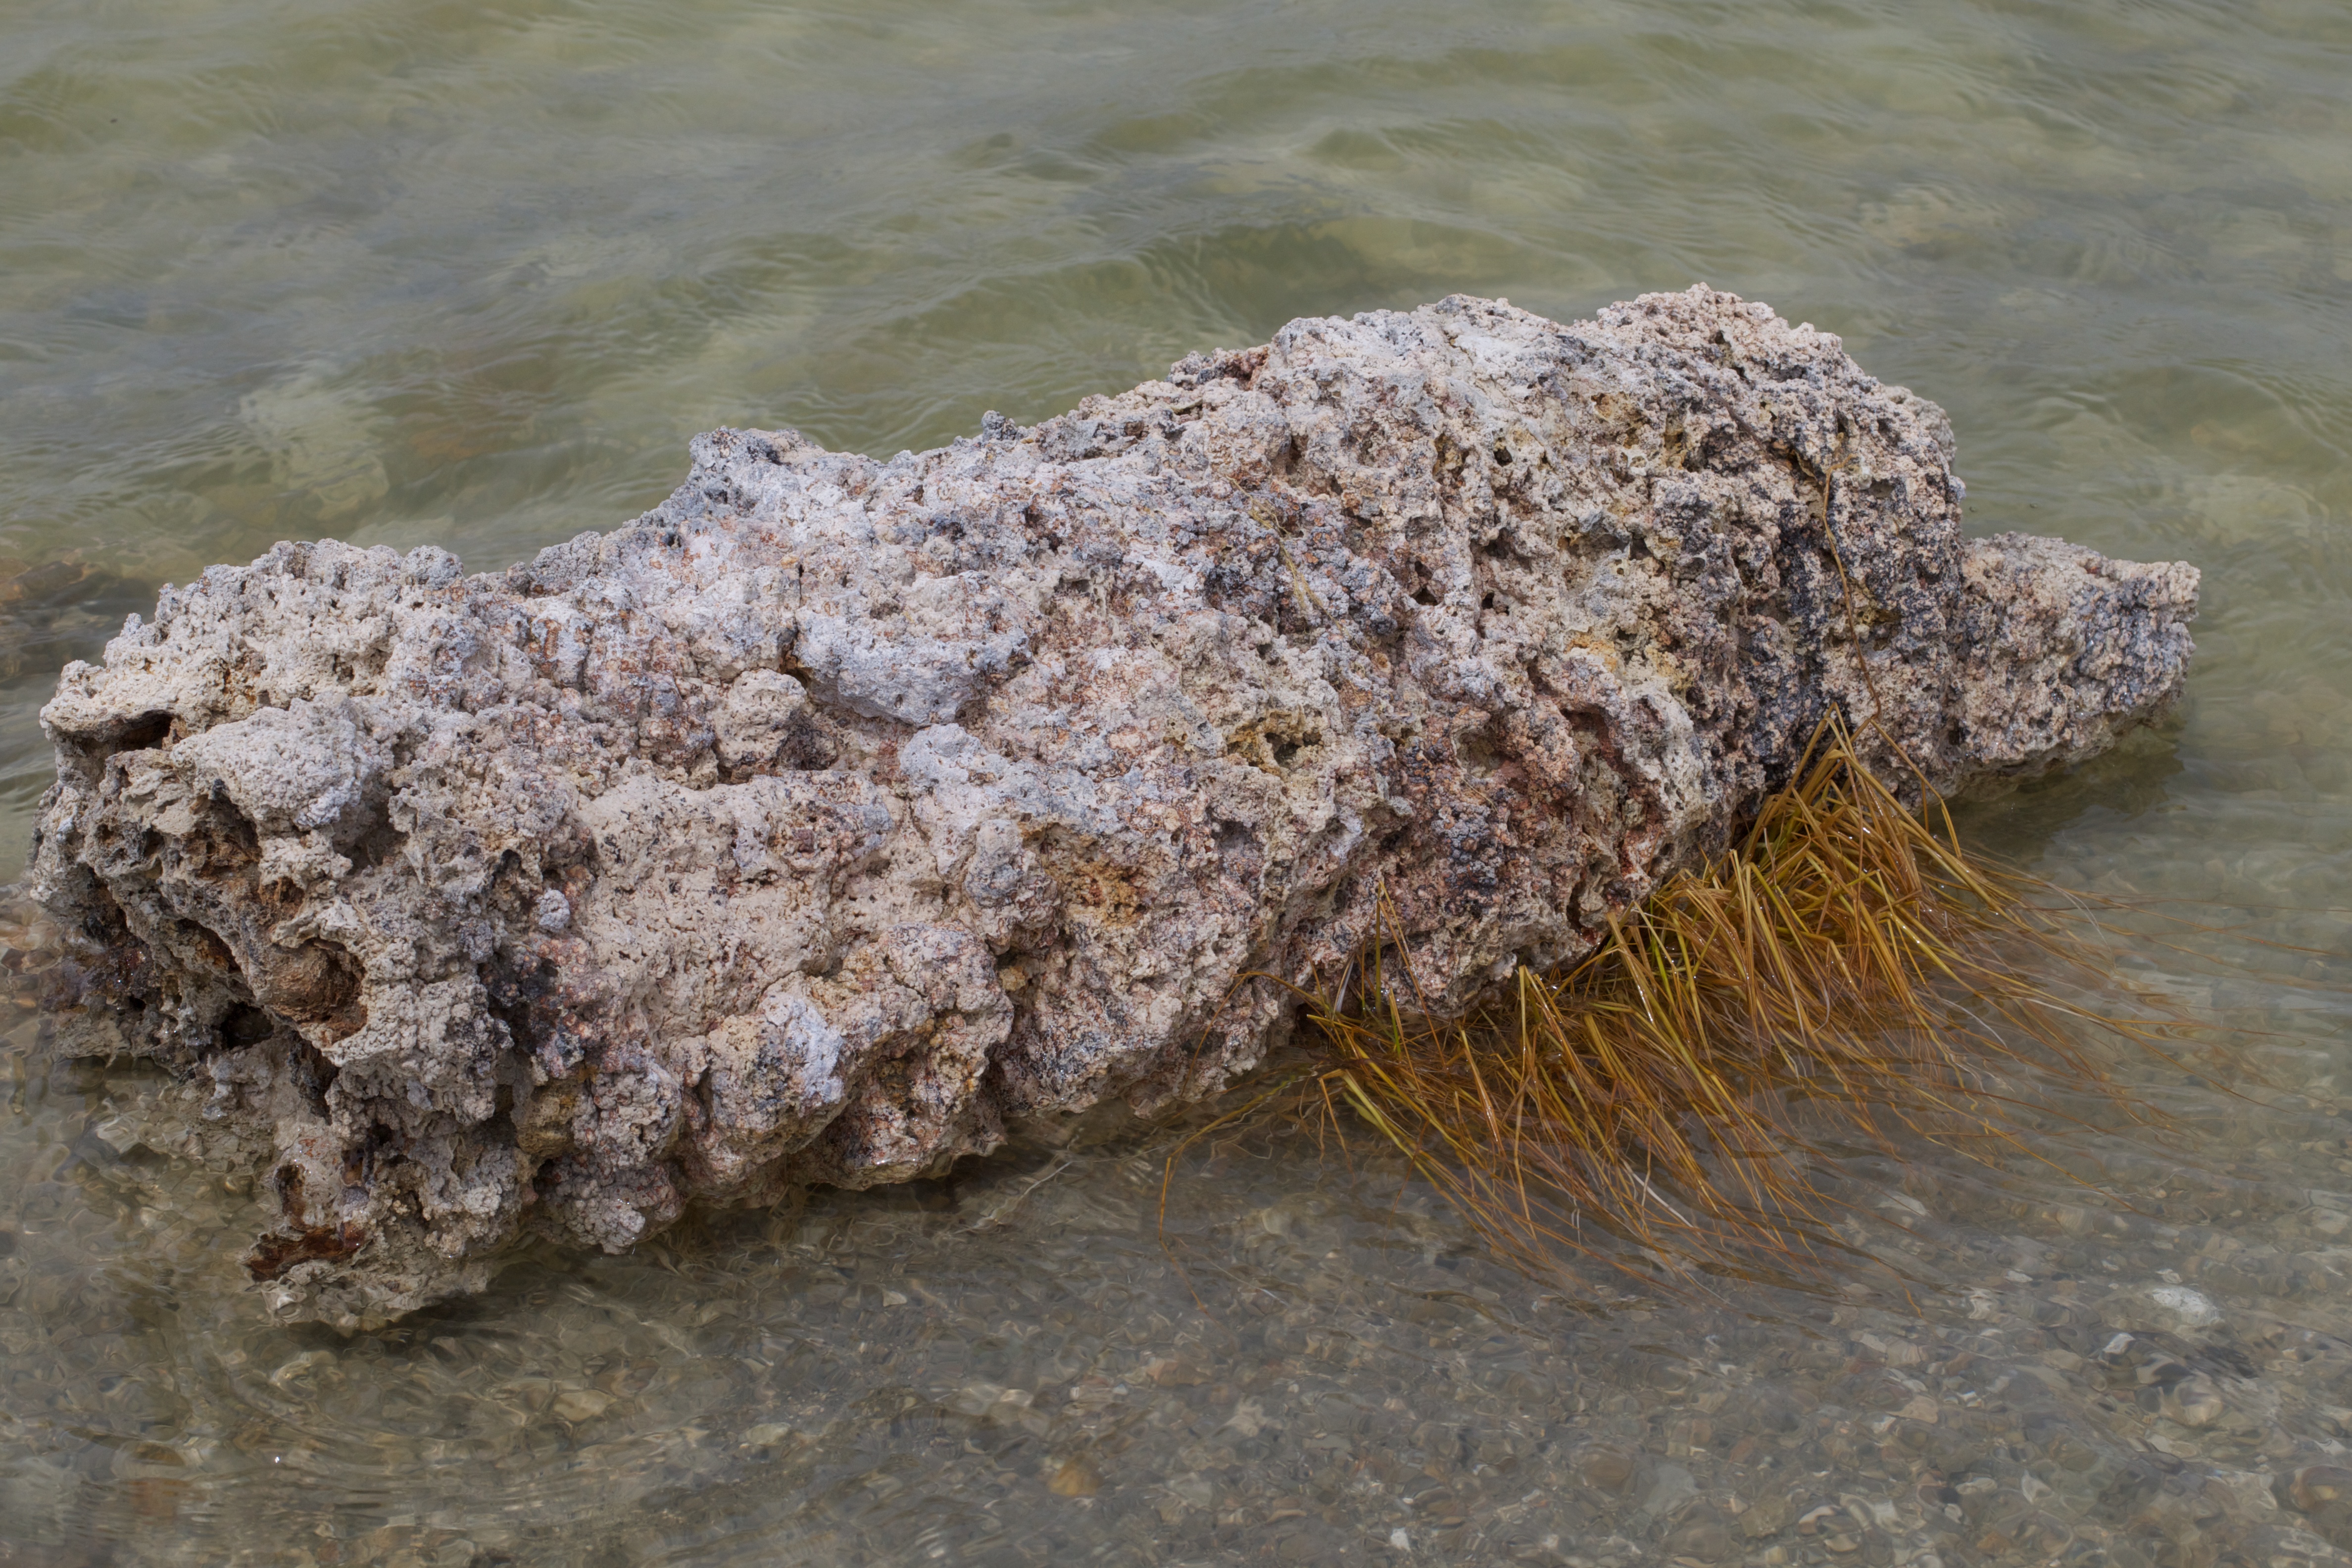
sand, rock, wildlife, fauna, invertebrate, geology, echinoderm, marine biology